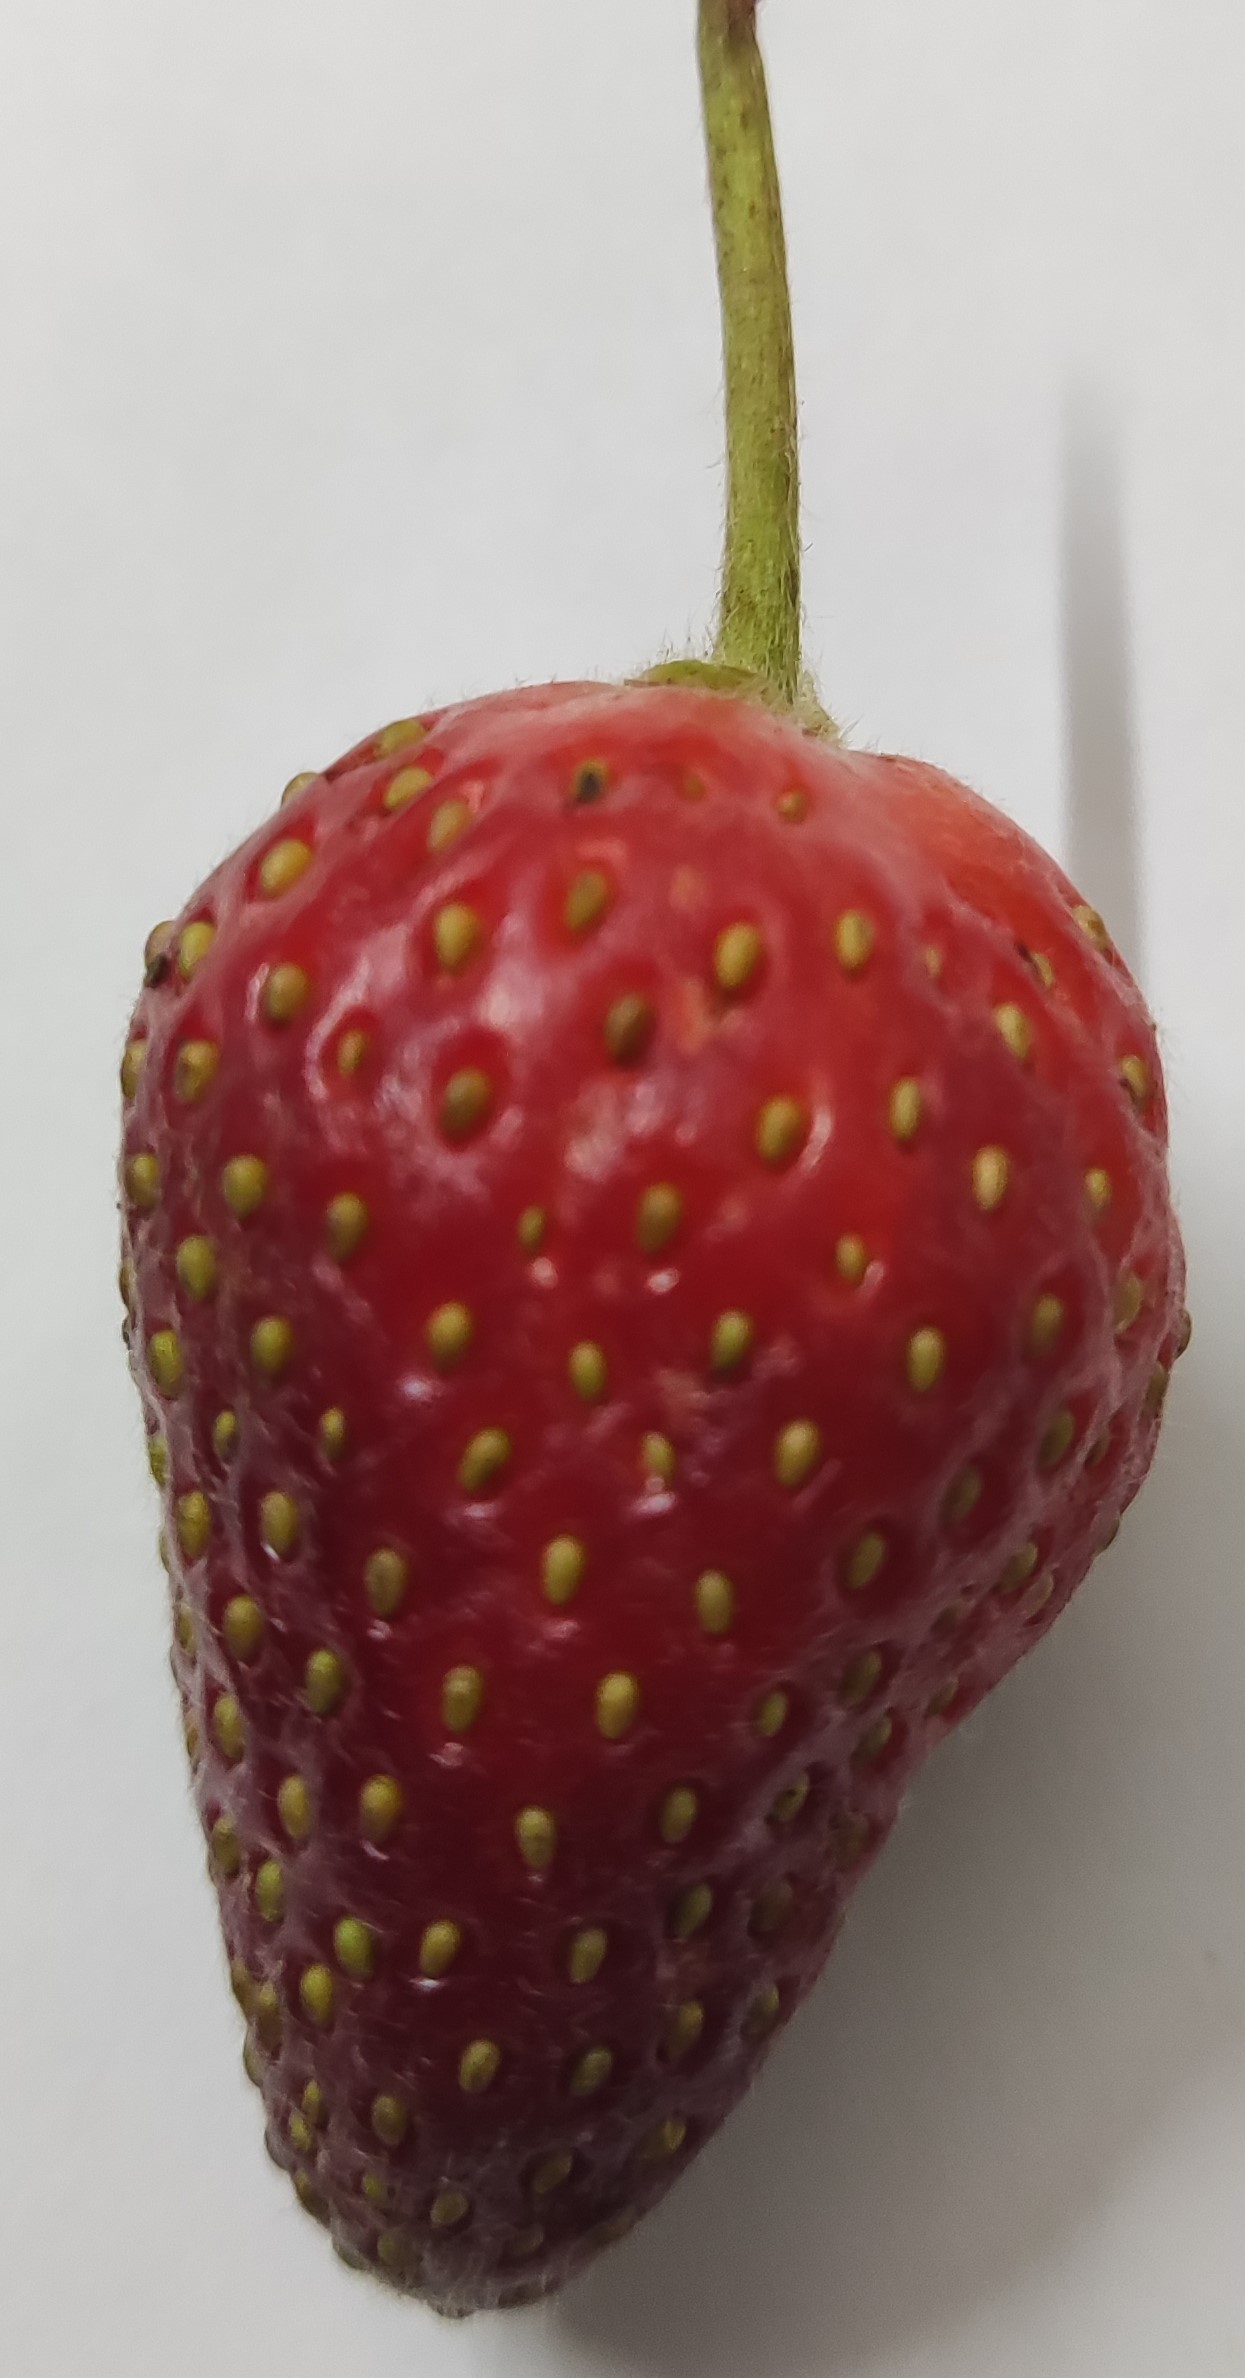
Fruit: strawberry
Condition: fresh